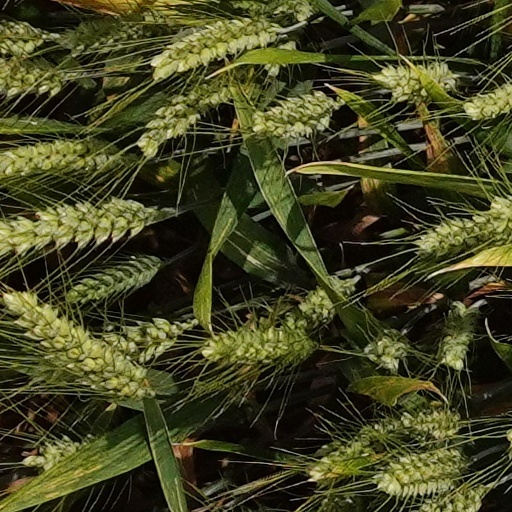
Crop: wheat